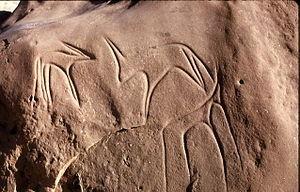
Gravure préhistorique de la région d'El Bayadh, Algérie
Les gravures rupestres de la région d'El-Bayadh sont des gravures préhistoriques d'âge néolithique du Sud-oranais. Au long de l'Atlas saharien elles font suite à celles, à l'ouest, des régions de Figuig puis d'Ain Sefra et précèdent celles, à l'est, des régions d'Aflou et de Tiaret. Des gravures comparables ont été décrites, plus à l'est encore autour de Djelfa et dans le constantinois.
Les gravures rupestres du Sud-oranais sont des gravures préhistoriques d'âge néolithique situées au Sud d'Oran, au long de l'Atlas saharien, dans les régions, d'ouest en est, de Figuig, d'Ain Sefra, d'El-Bayadh d'Aflou et de Tiaret. Des gravures comparables ont été décrites, plus à l'est encore, autour de Djelfa et dans le Constantinois. Alors que dans le passé certains auteurs ont pu affirmer que ces gravures avaient leur origine dans l'art paléolithique d'Europe, cette théorie est aujourd'hui définitivement condamnée.
Les gravures rupestres de la région de Tiaret sont des gravures préhistoriques d'âge néolithique du Sud-oranais. Au long de l'Atlas saharien elles font suite à celles, à l'ouest, des régions de Figuig, d'Ain Sefra, d'El-Bayadh et d'Aflou. Des gravures comparables ont été décrites, plus à l'est autour de Djelfa et dans le constantinois.